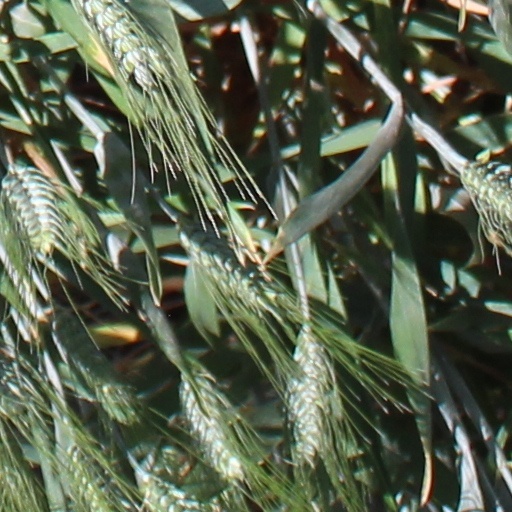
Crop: wheat